Tufts Jumbos football

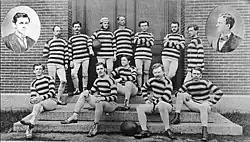
1875 Tufts team

A Tufts football team has played since the 1874–75 season. The Tufts football team played its first game on June 4, 1875, against Harvard, which Tufts won by a score of 1–0. This game is considered the first game of American football between two American colleges, with each team fielding 11 men, the ball being advanced by kicking or carrying it, and tackles of the ball carrier stopping play. During the 1875–76 season, Tufts played Bates on the Bates campus in Lewiston, Maine, for the first organized intercollegiate football game played in Maine.